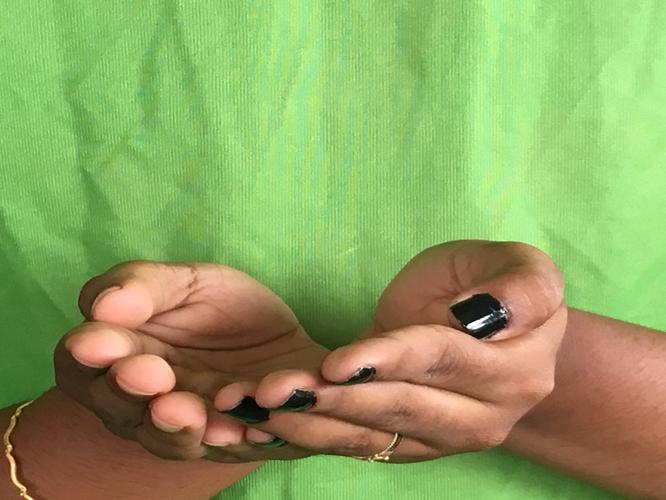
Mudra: Pushpaputa
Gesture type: double_hand